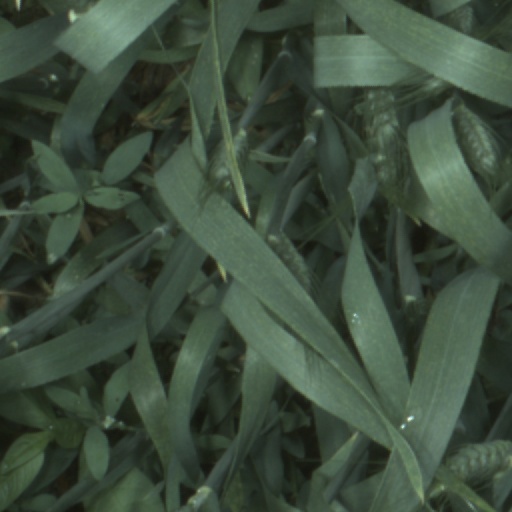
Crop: wheat